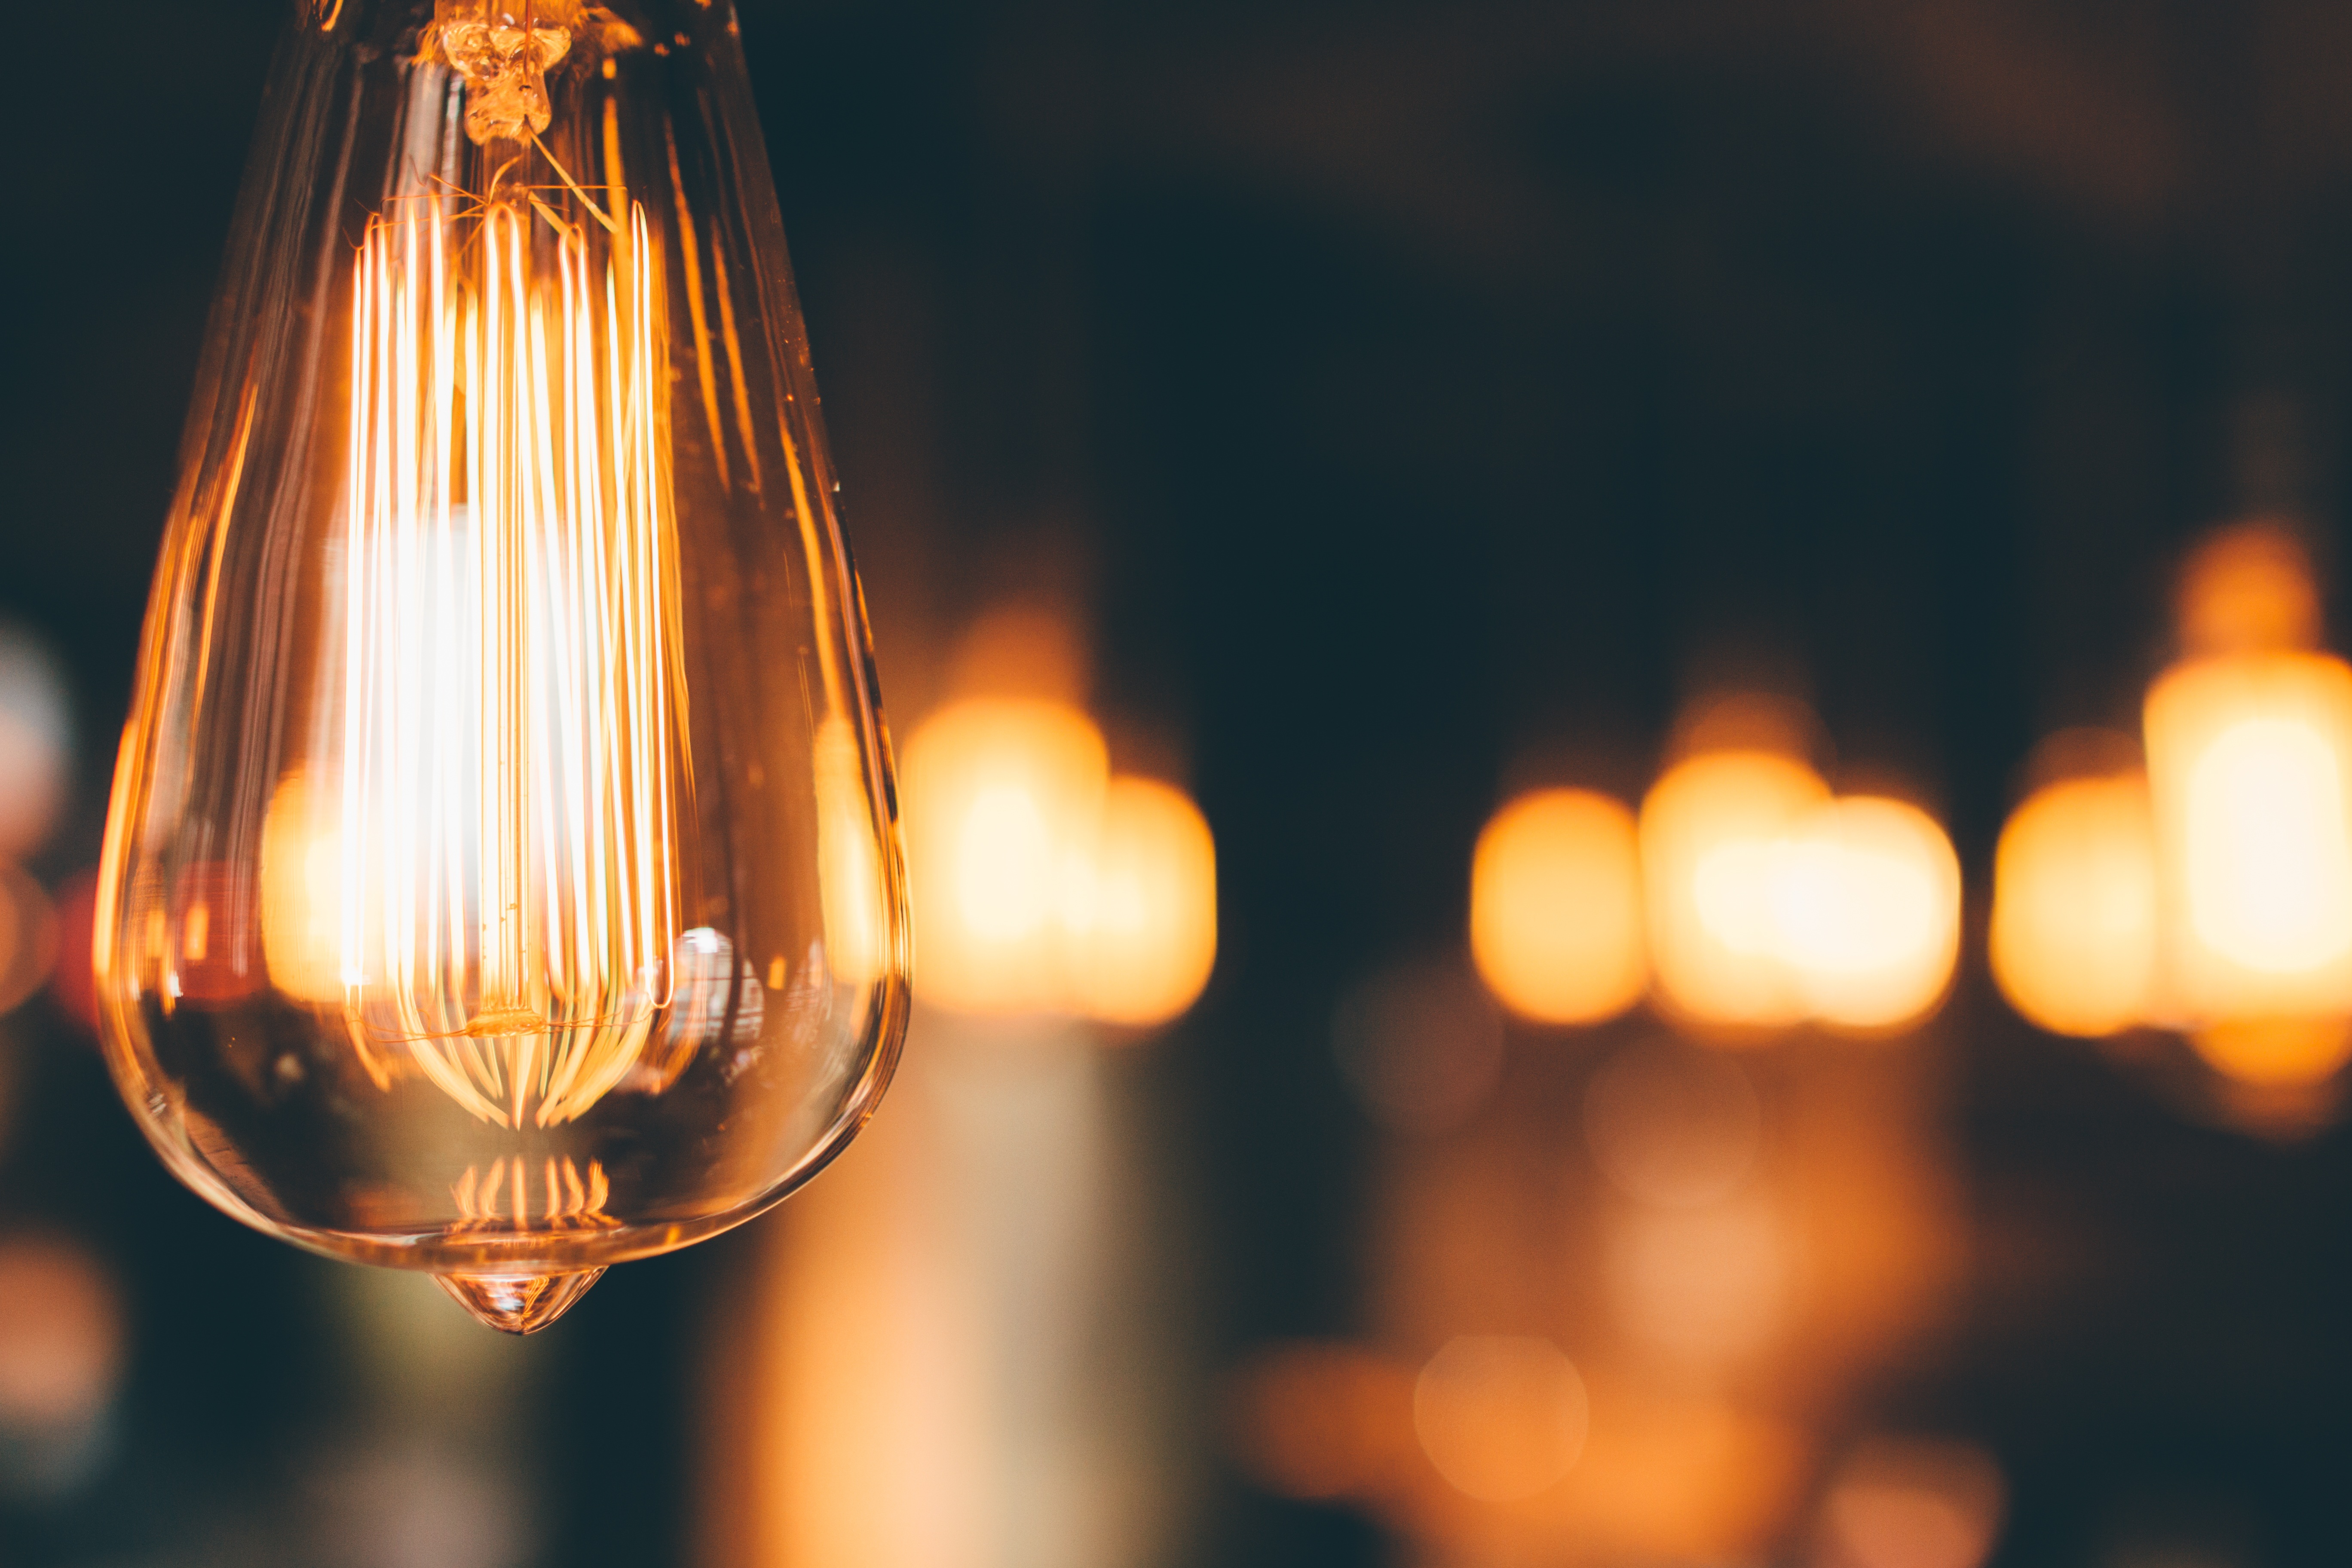
light, glowing, night, sunlight, reflection, bulb, flame, darkness, hanging, electricity, yellow, candle, lighting, lightbulb, energy, light fixture, illuminate, illumination, macro photography, incandescent light bulb